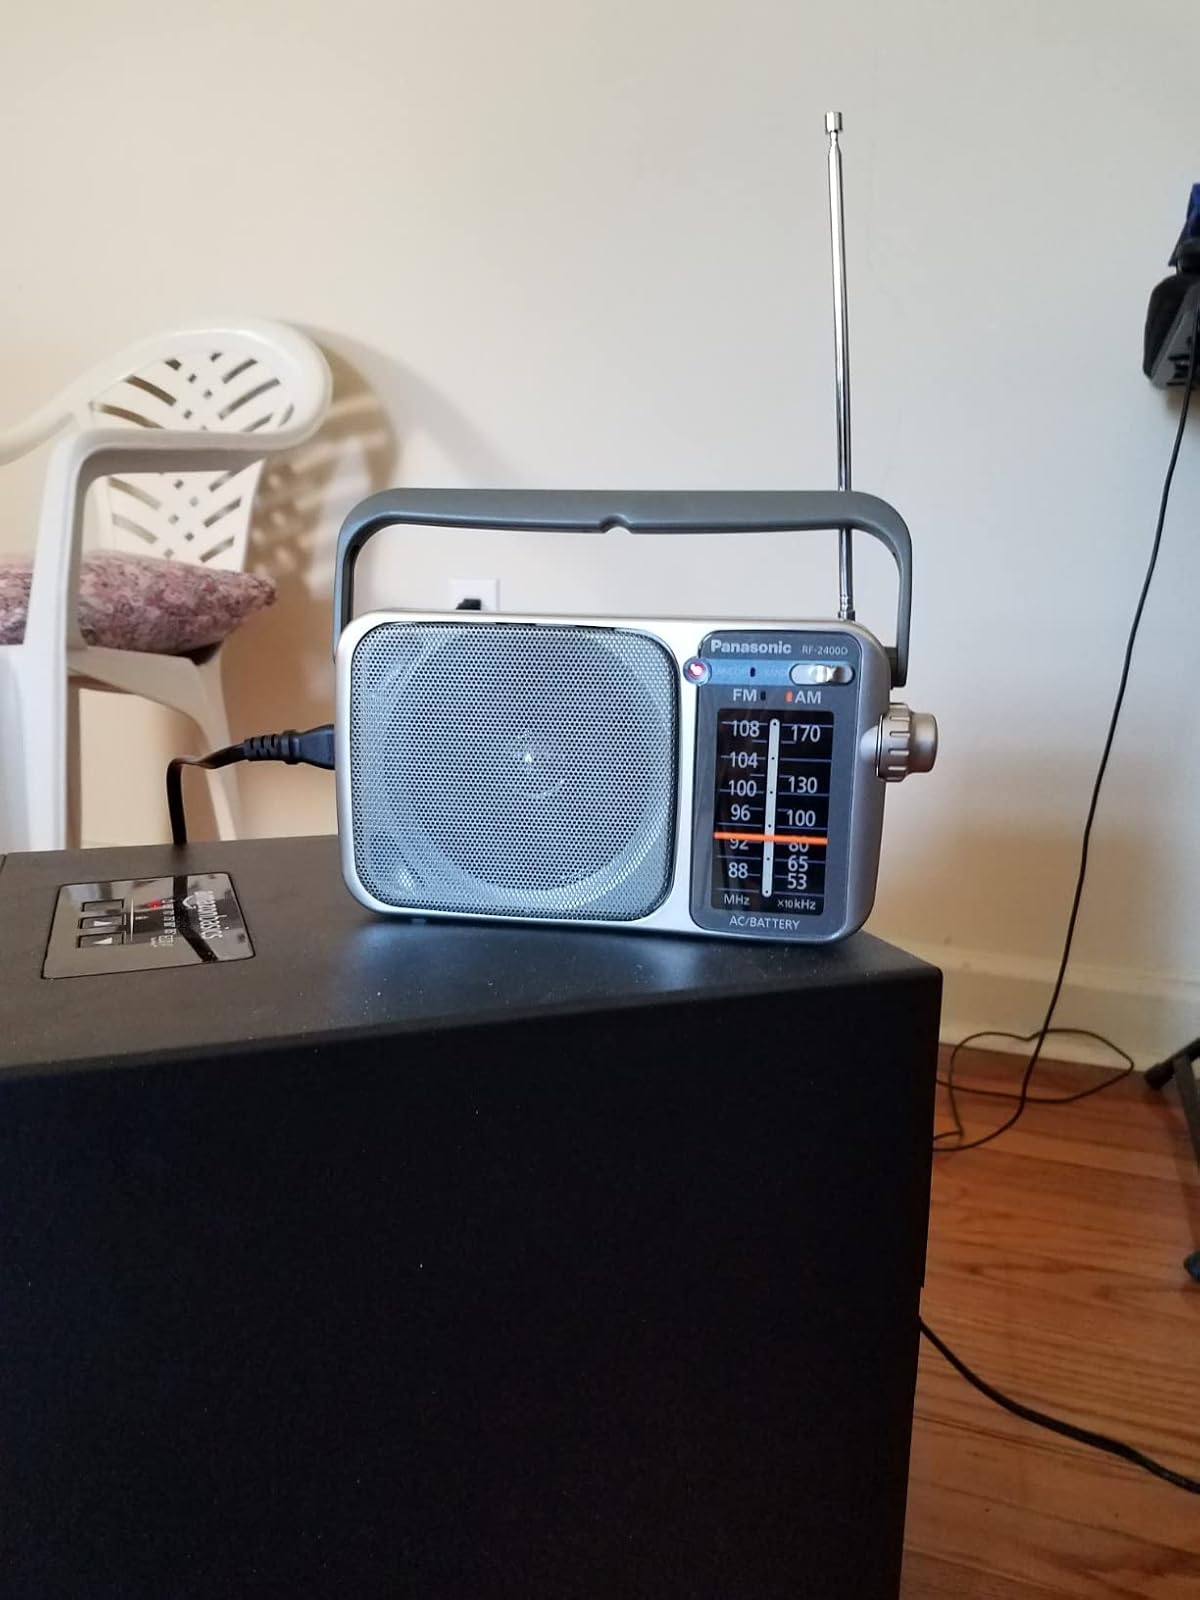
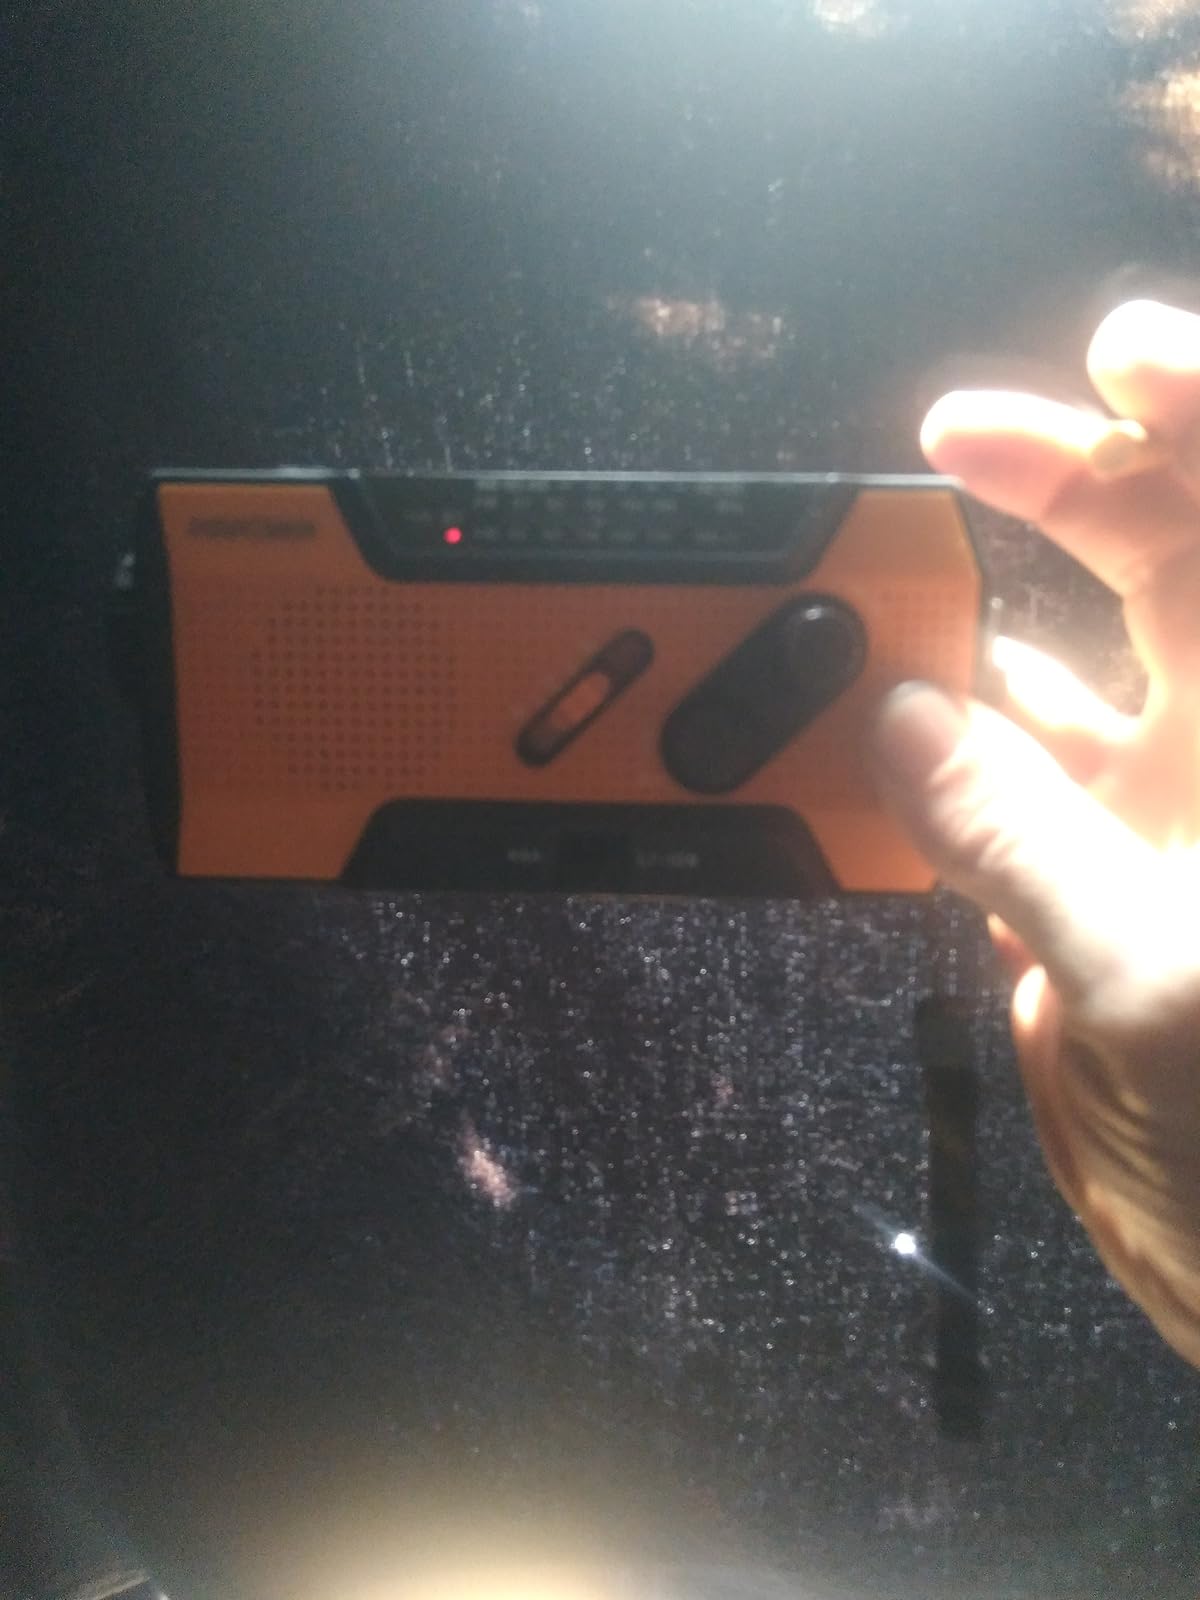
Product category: radio
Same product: no